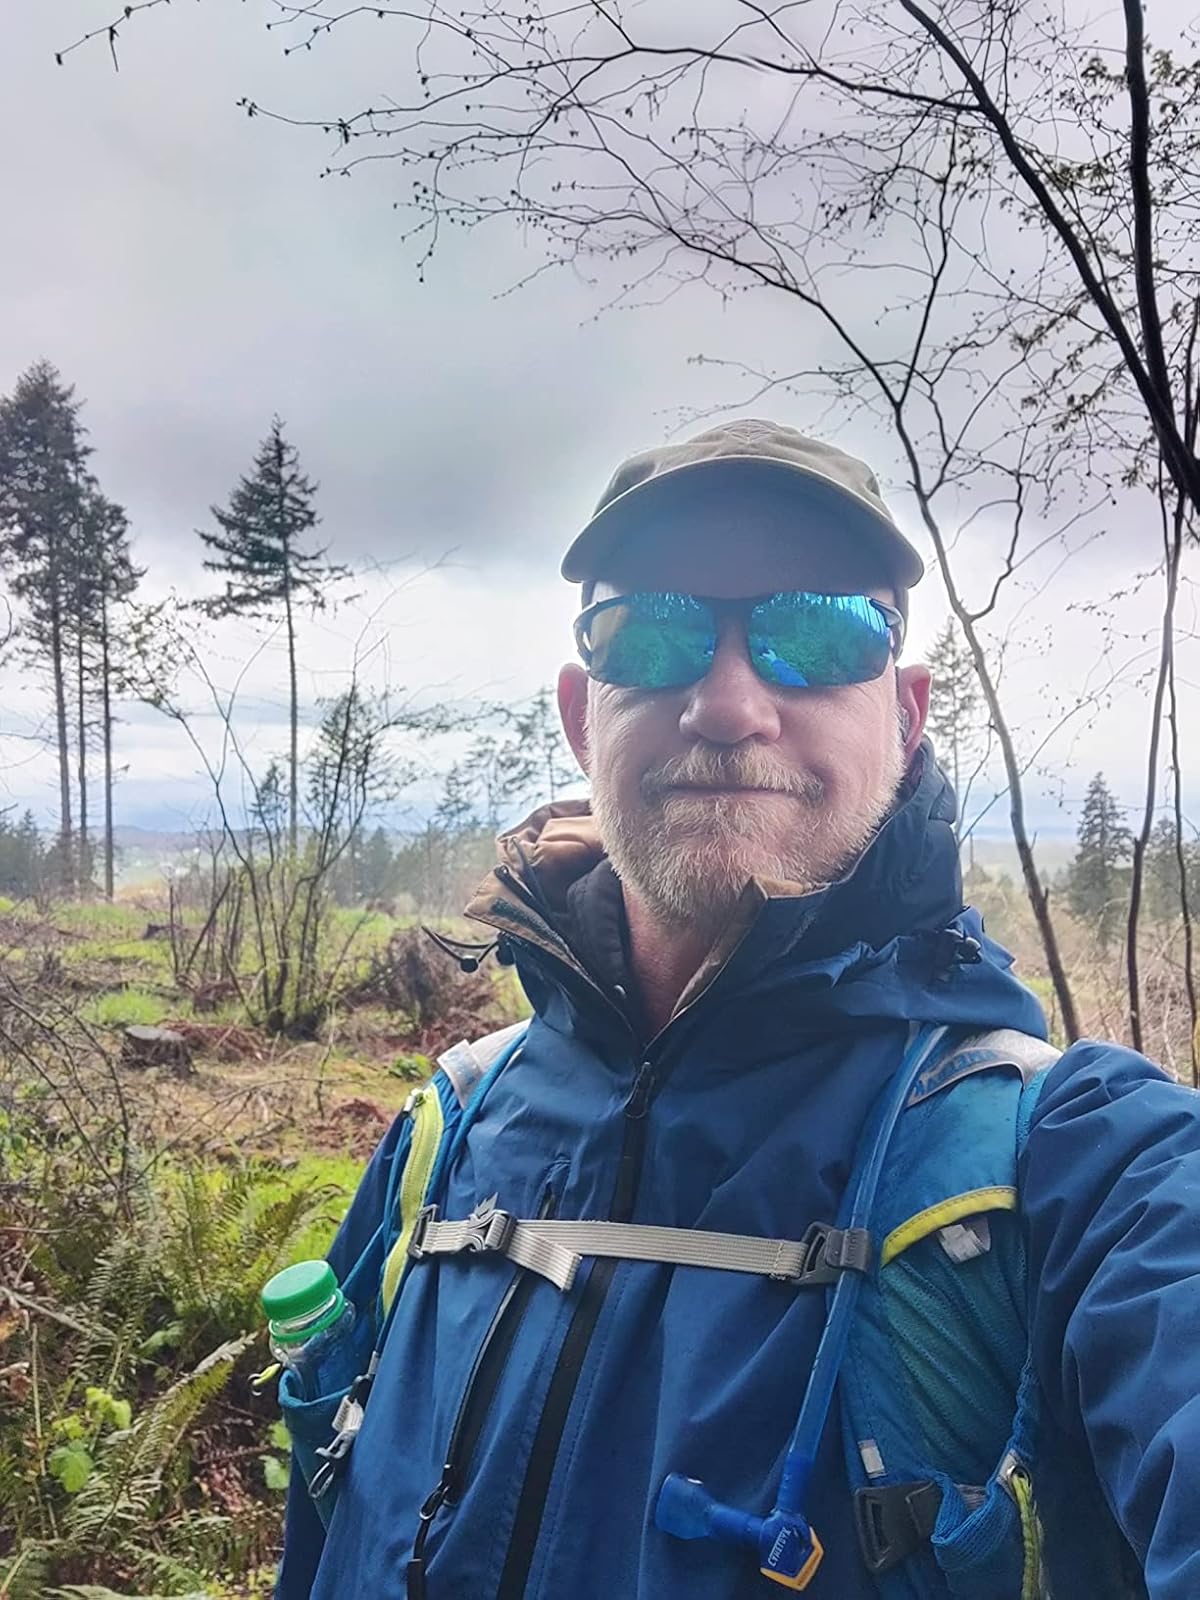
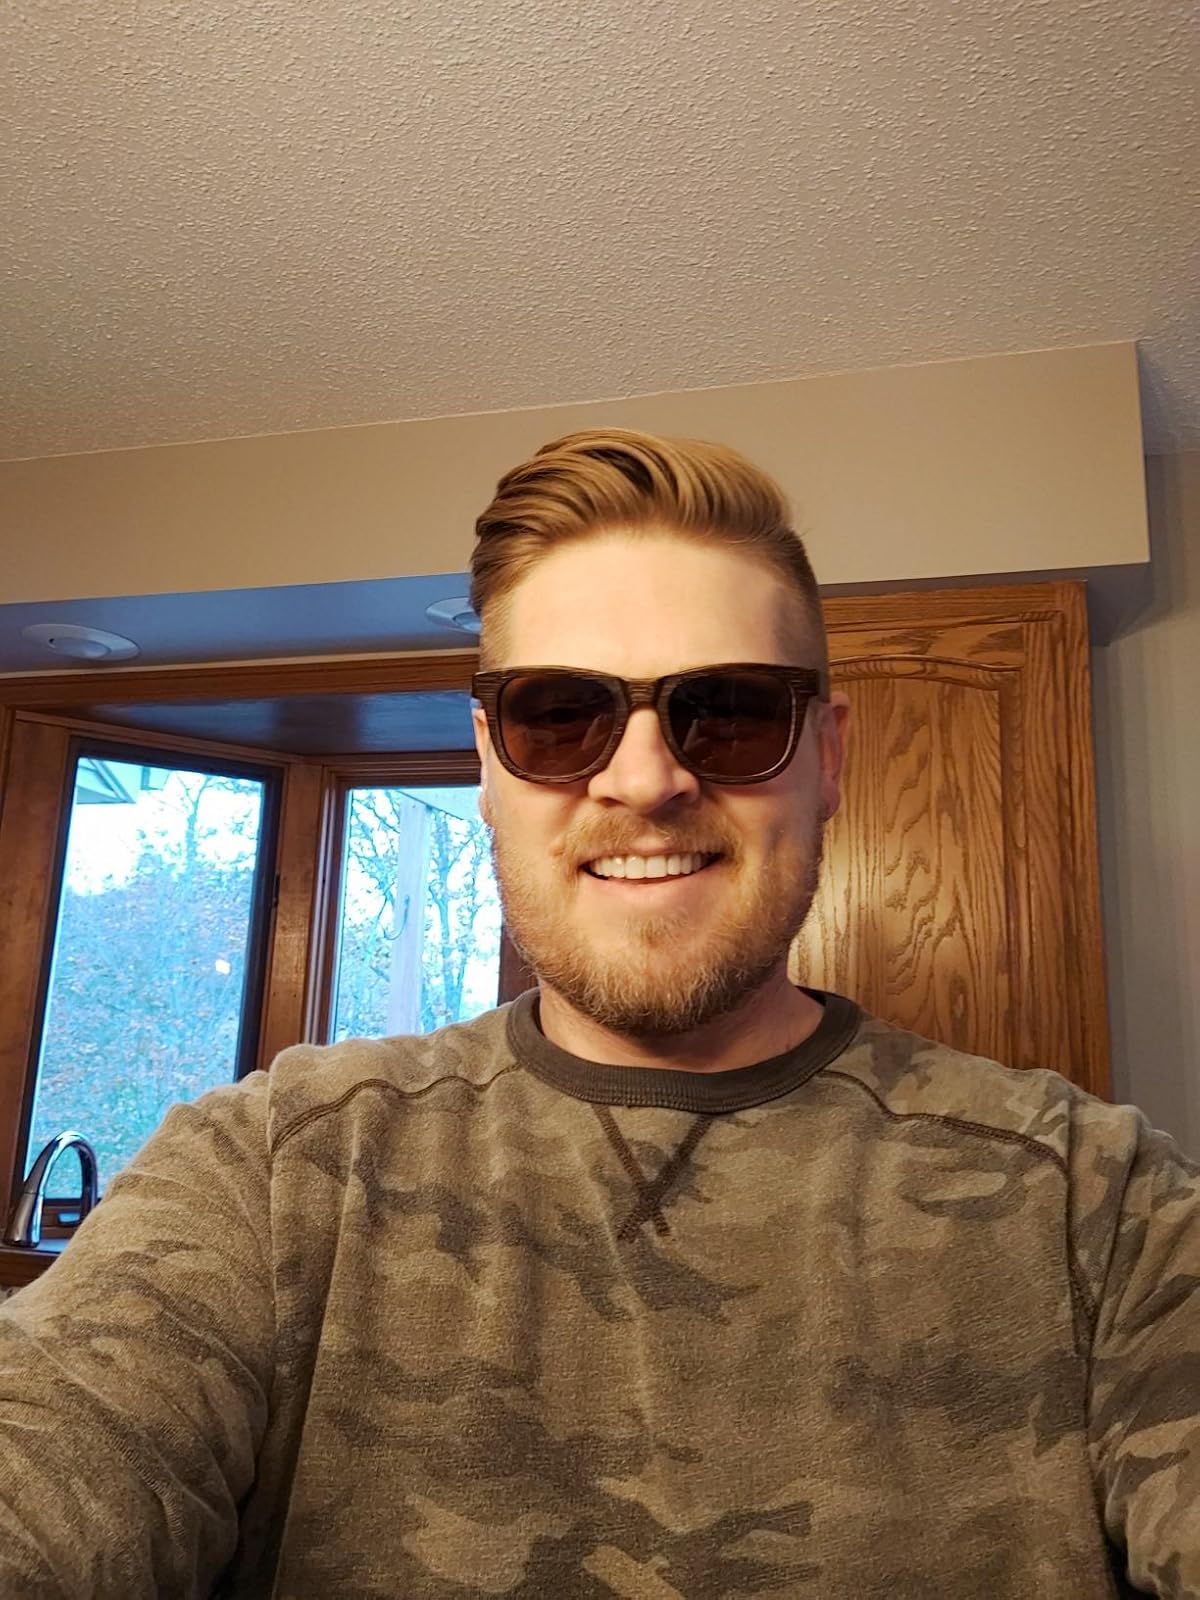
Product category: accessories_sunglasses
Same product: no